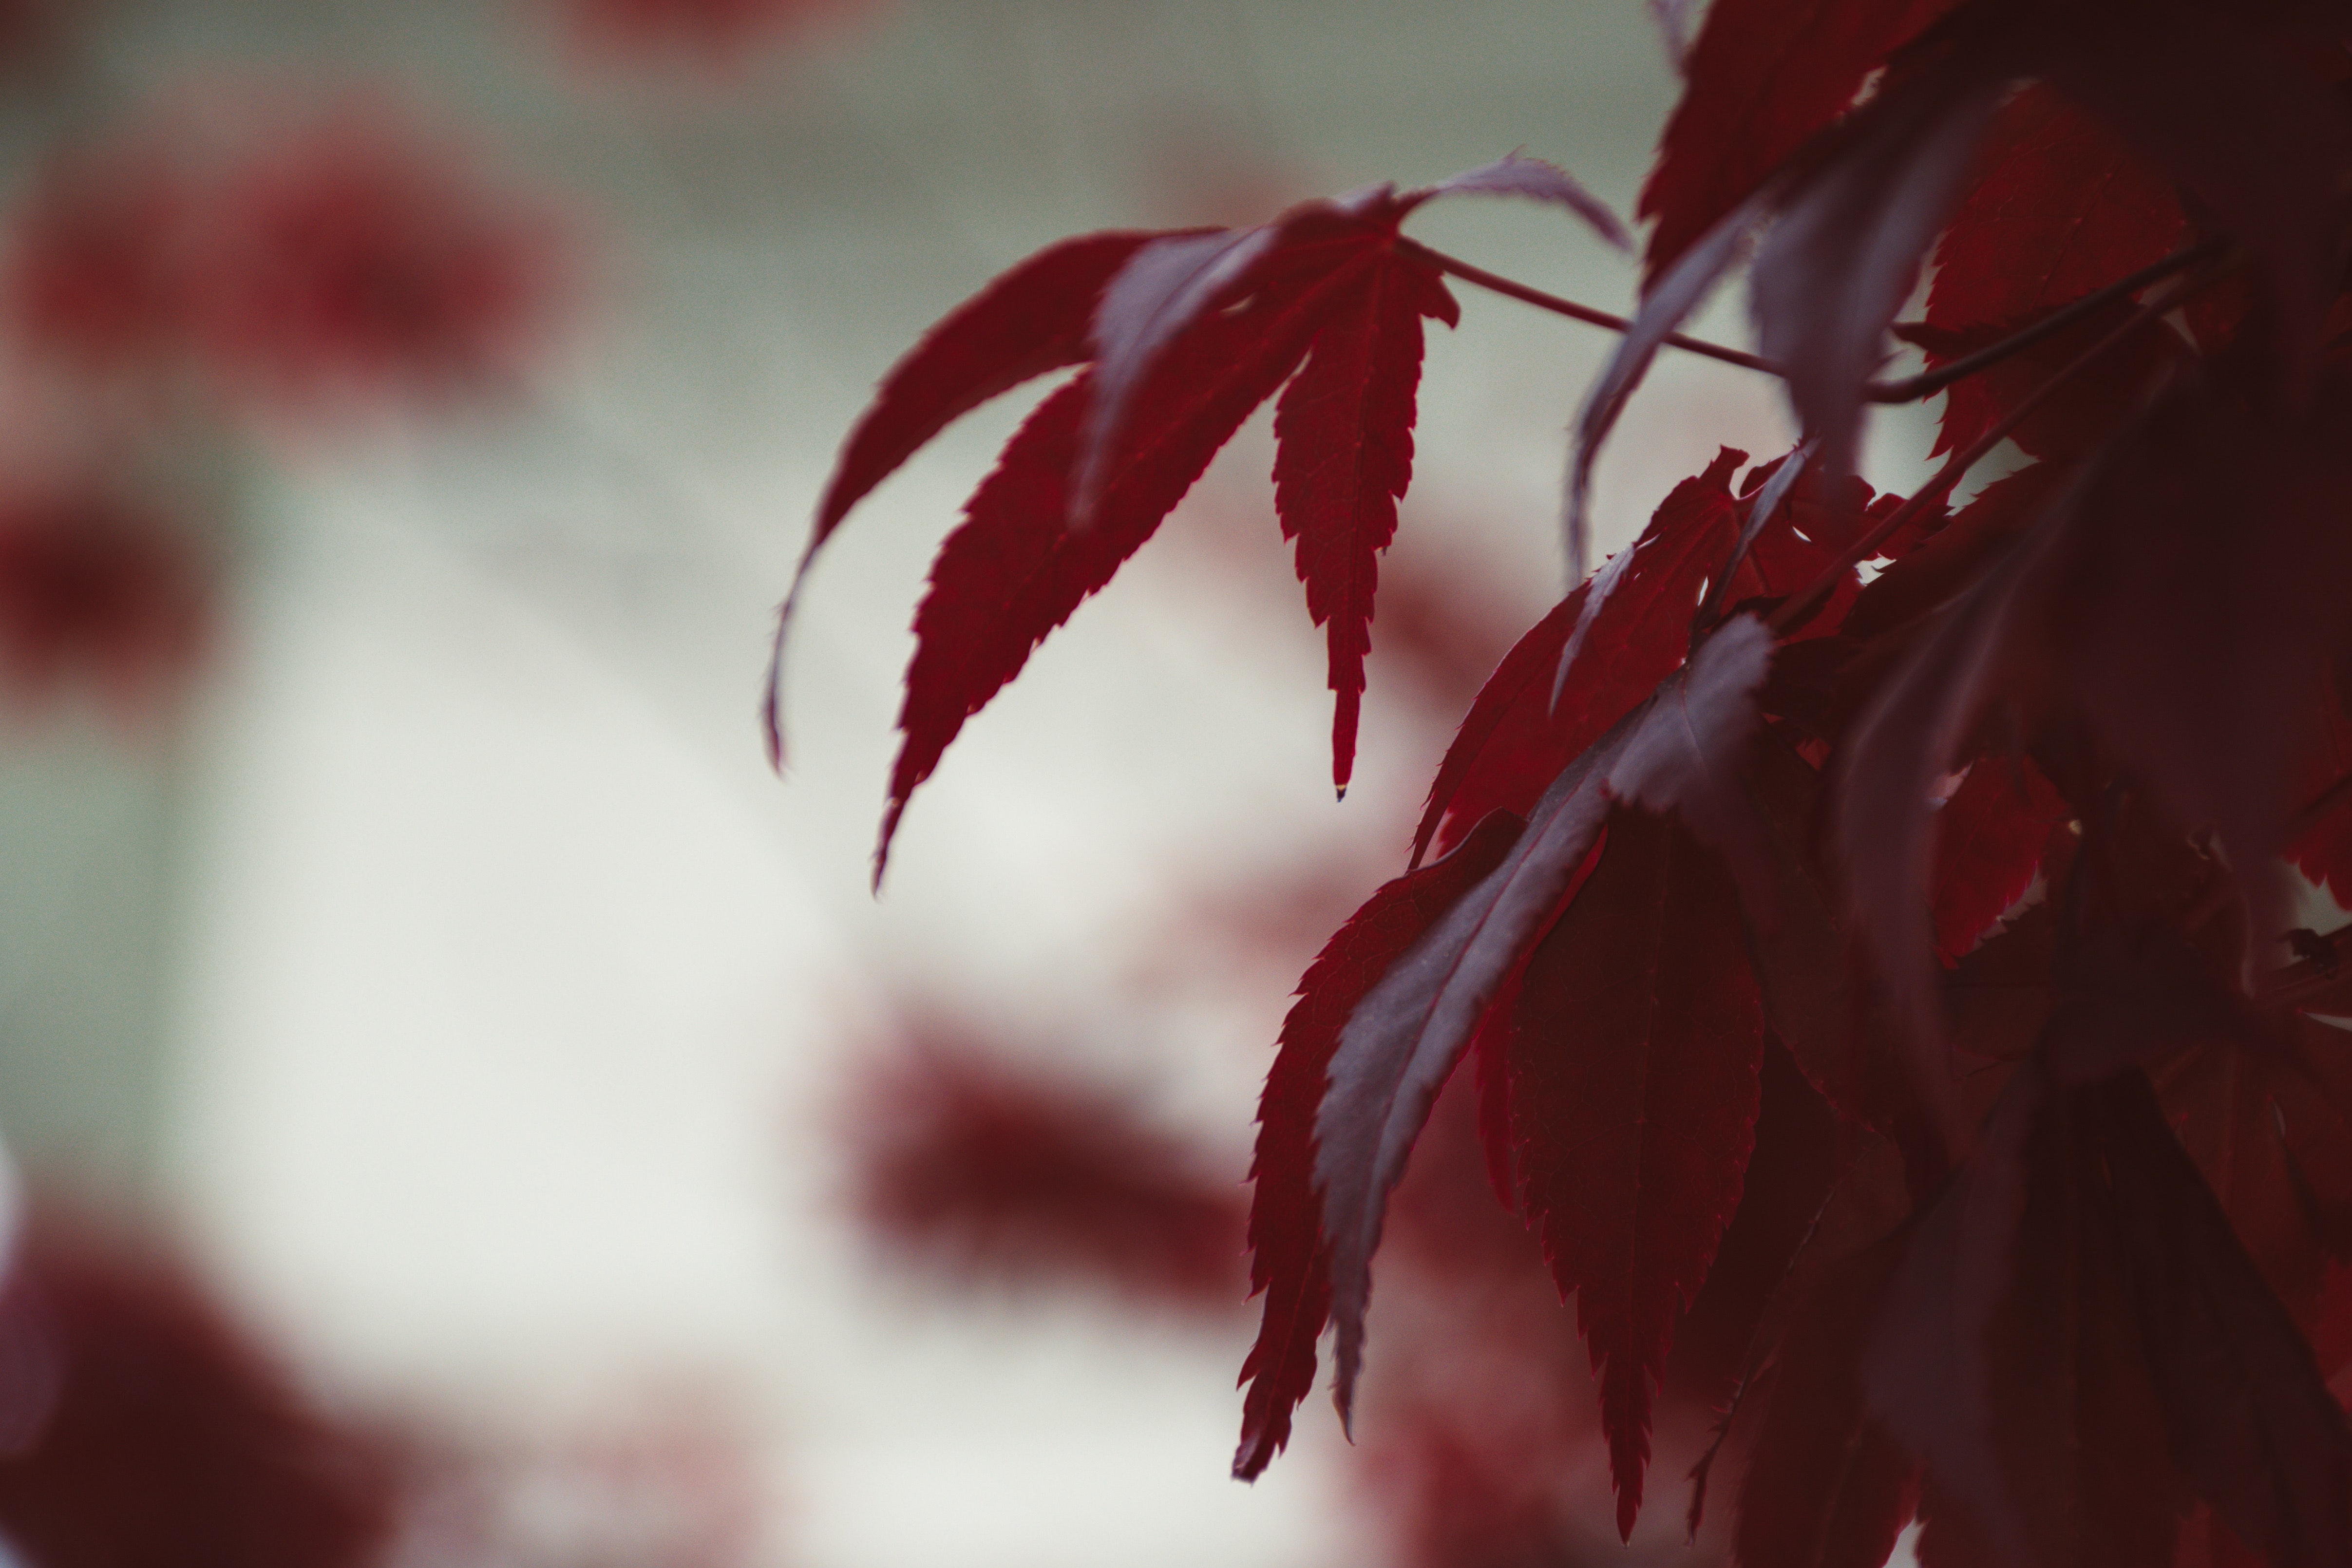
leaf, red, tree, plant, woody plant, maple leaf, branch, sky, flower, autumn, Tints and shades, photography, macro photography, twig, Colorfulness, maple